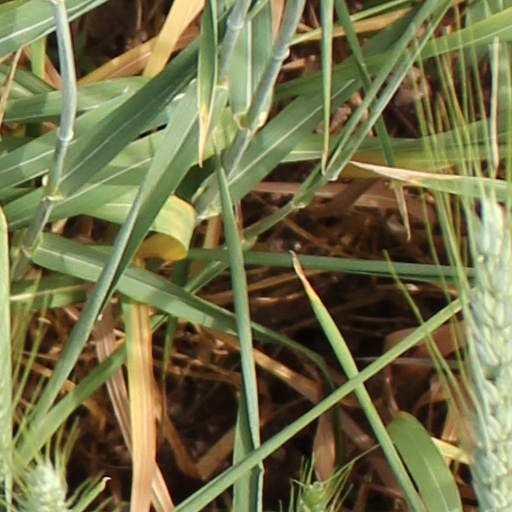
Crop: wheat